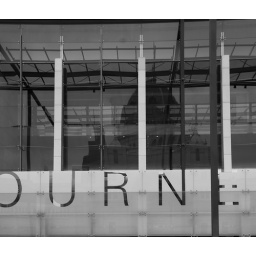
Reflection of Domed roof of the Royal Exhibition Centre in glass front of the Melbourne Museum.